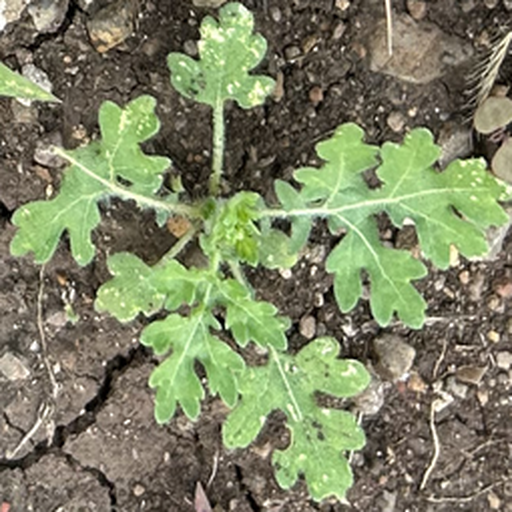
Weed species: Gajar_gavat_(Parthenium hysterophorus)